Wall Street

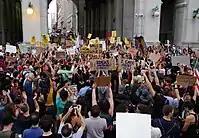
The left-wing populist 2011 Occupy Wall Street movement in Zuccotti Park, New York City.

September 1929 was the peak of the stock market. October 3, 1929, was when the market started to slip, and it continued throughout the week of October 14.